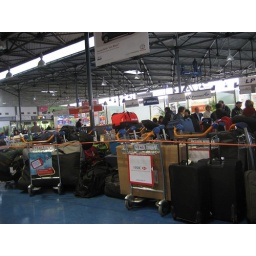
Bags, this is what 65 bikes in boxes look like...